First Nations in Canada

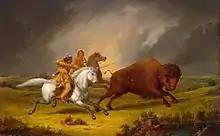
Painting representing "Assiniboine hunting buffalo", c. 1851

Living conditions for Indigenous people in the prairie regions deteriorated quickly. Between 1875 and 1885, settlers and hunters of European descent contributed to hunting the North American bison almost to extinction; the construction of the Canadian Pacific Railway brought large numbers of European settlers west who encroached on Indigenous territory. European Canadians established governments, police forces, and courts of law with different foundations from indigenous practices. Various epidemics continued to devastate Indigenous communities. All of these factors had a profound effect on Indigenous people, particularly those from the plains who had relied heavily on bison for food and clothing. Most of those nations that agreed to treaties had negotiated for a guarantee of food and help to begin farming. Just as the bison disappeared (the last Canadian hunt was in 1879), Lieutenant-Governor Edgar Dewdney cut rations to indigenous people in an attempt to reduce government costs. Between 1880 and 1885, approximately 3,000 Indigenous people starved to death in the North-West Territories.